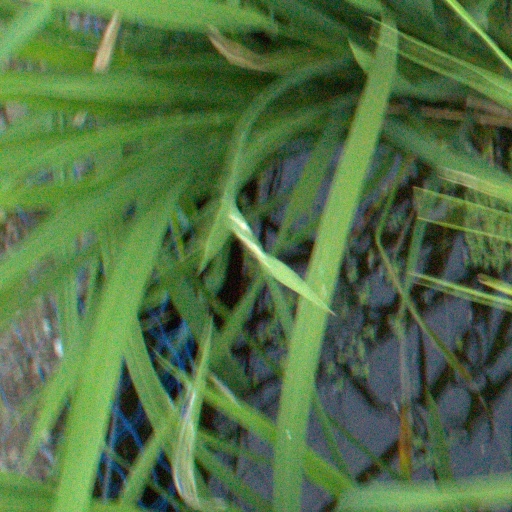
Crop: rice